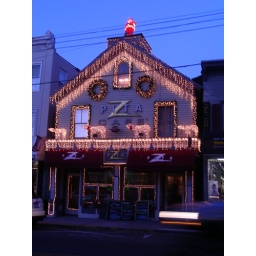
do u see the pole bear and the Saint in the roof